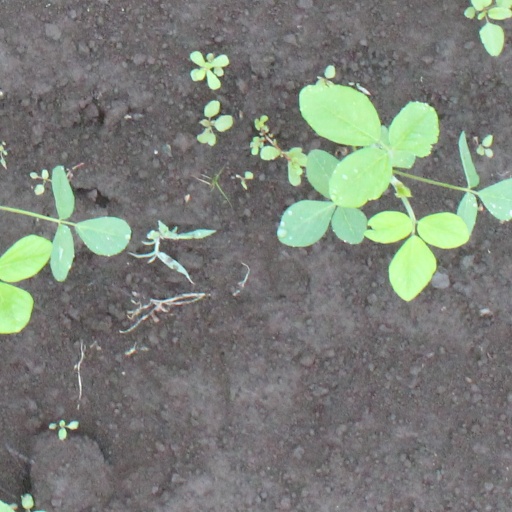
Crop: soybean